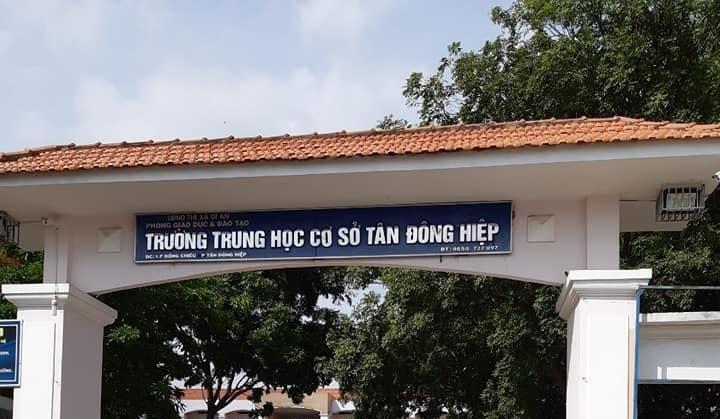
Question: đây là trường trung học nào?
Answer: trường trung học cơ sở tân đông hiệp